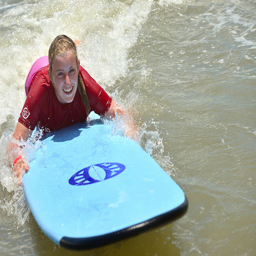
A beautiful young girl riding a blue surfboard.
A girl riding a blue board in some water.
a person riding a wake board in a body of water
A girl in red shirt on a blue boogie board.
a woman riding a boogie board in the water